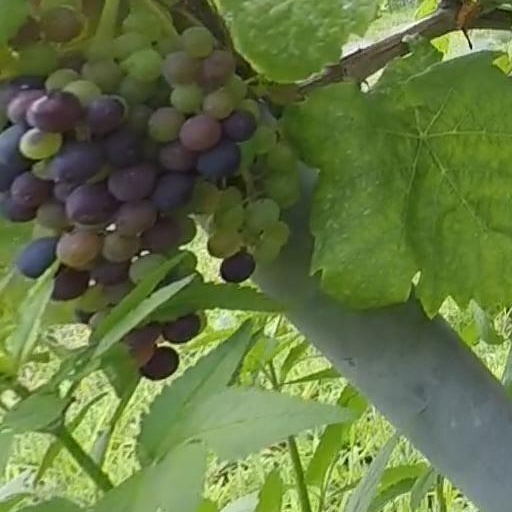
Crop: grape